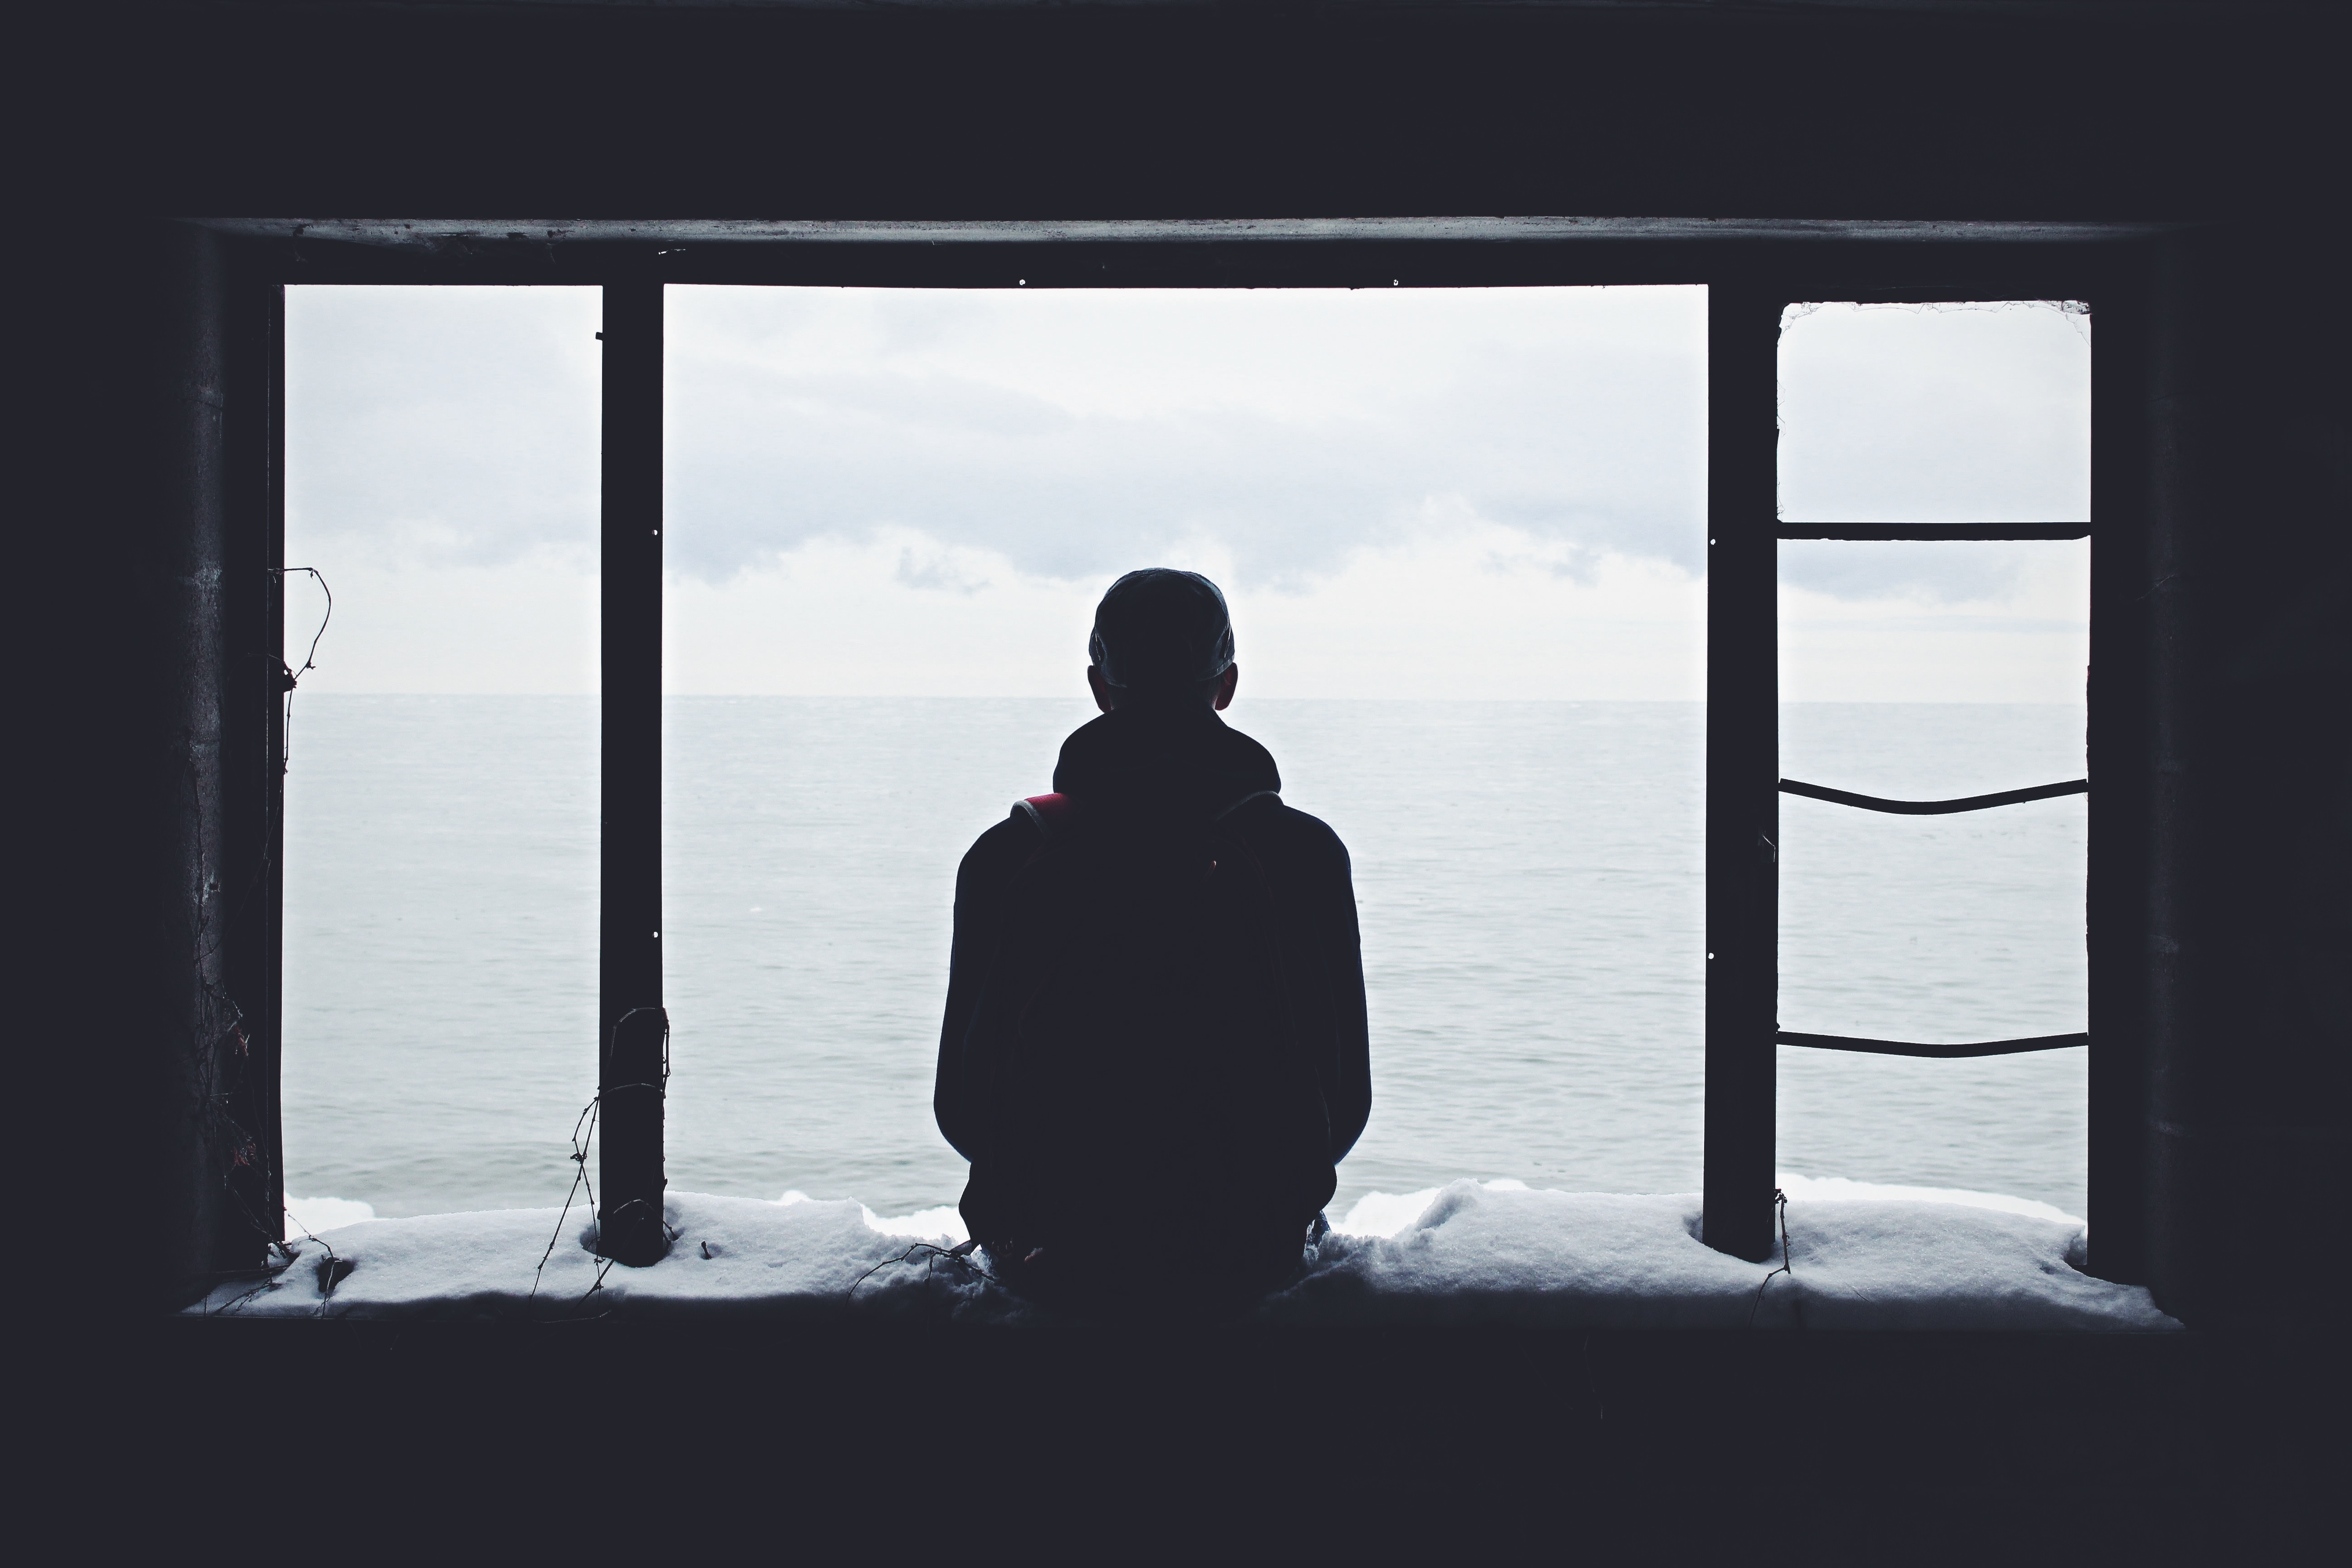
man, silhouette, black and white, white, window, alone, dark, portrait, black, photograph, picture frame, image, monochrome photography